Iron Age

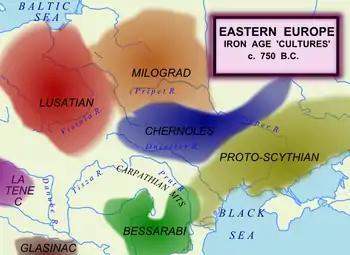
Map showing the extent of the Chernoles culture in Eastern Europe during the late Bronze Age.

The three-age system of Stone, Bronze, and Iron Ages was first used for the archaeology of Europe during the first half of the 19th century; by the latter half of the 19th century, it had been extended to the archaeology of the ancient Near East. Its name harks back to the mythological "Ages of Man" of Hesiod. As an archaeological era, it was first introduced to Scandinavia by Christian Jürgensen Thomsen during the 1830s. By the 1860s, it was embraced as a useful division of the "earliest history of mankind" in general and began to be applied in Assyriology. The development of the now-conventional periodization in the archaeology of the ancient Near East was developed during the 1920s and 1930s.